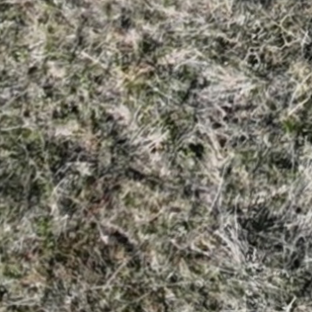
Month: october